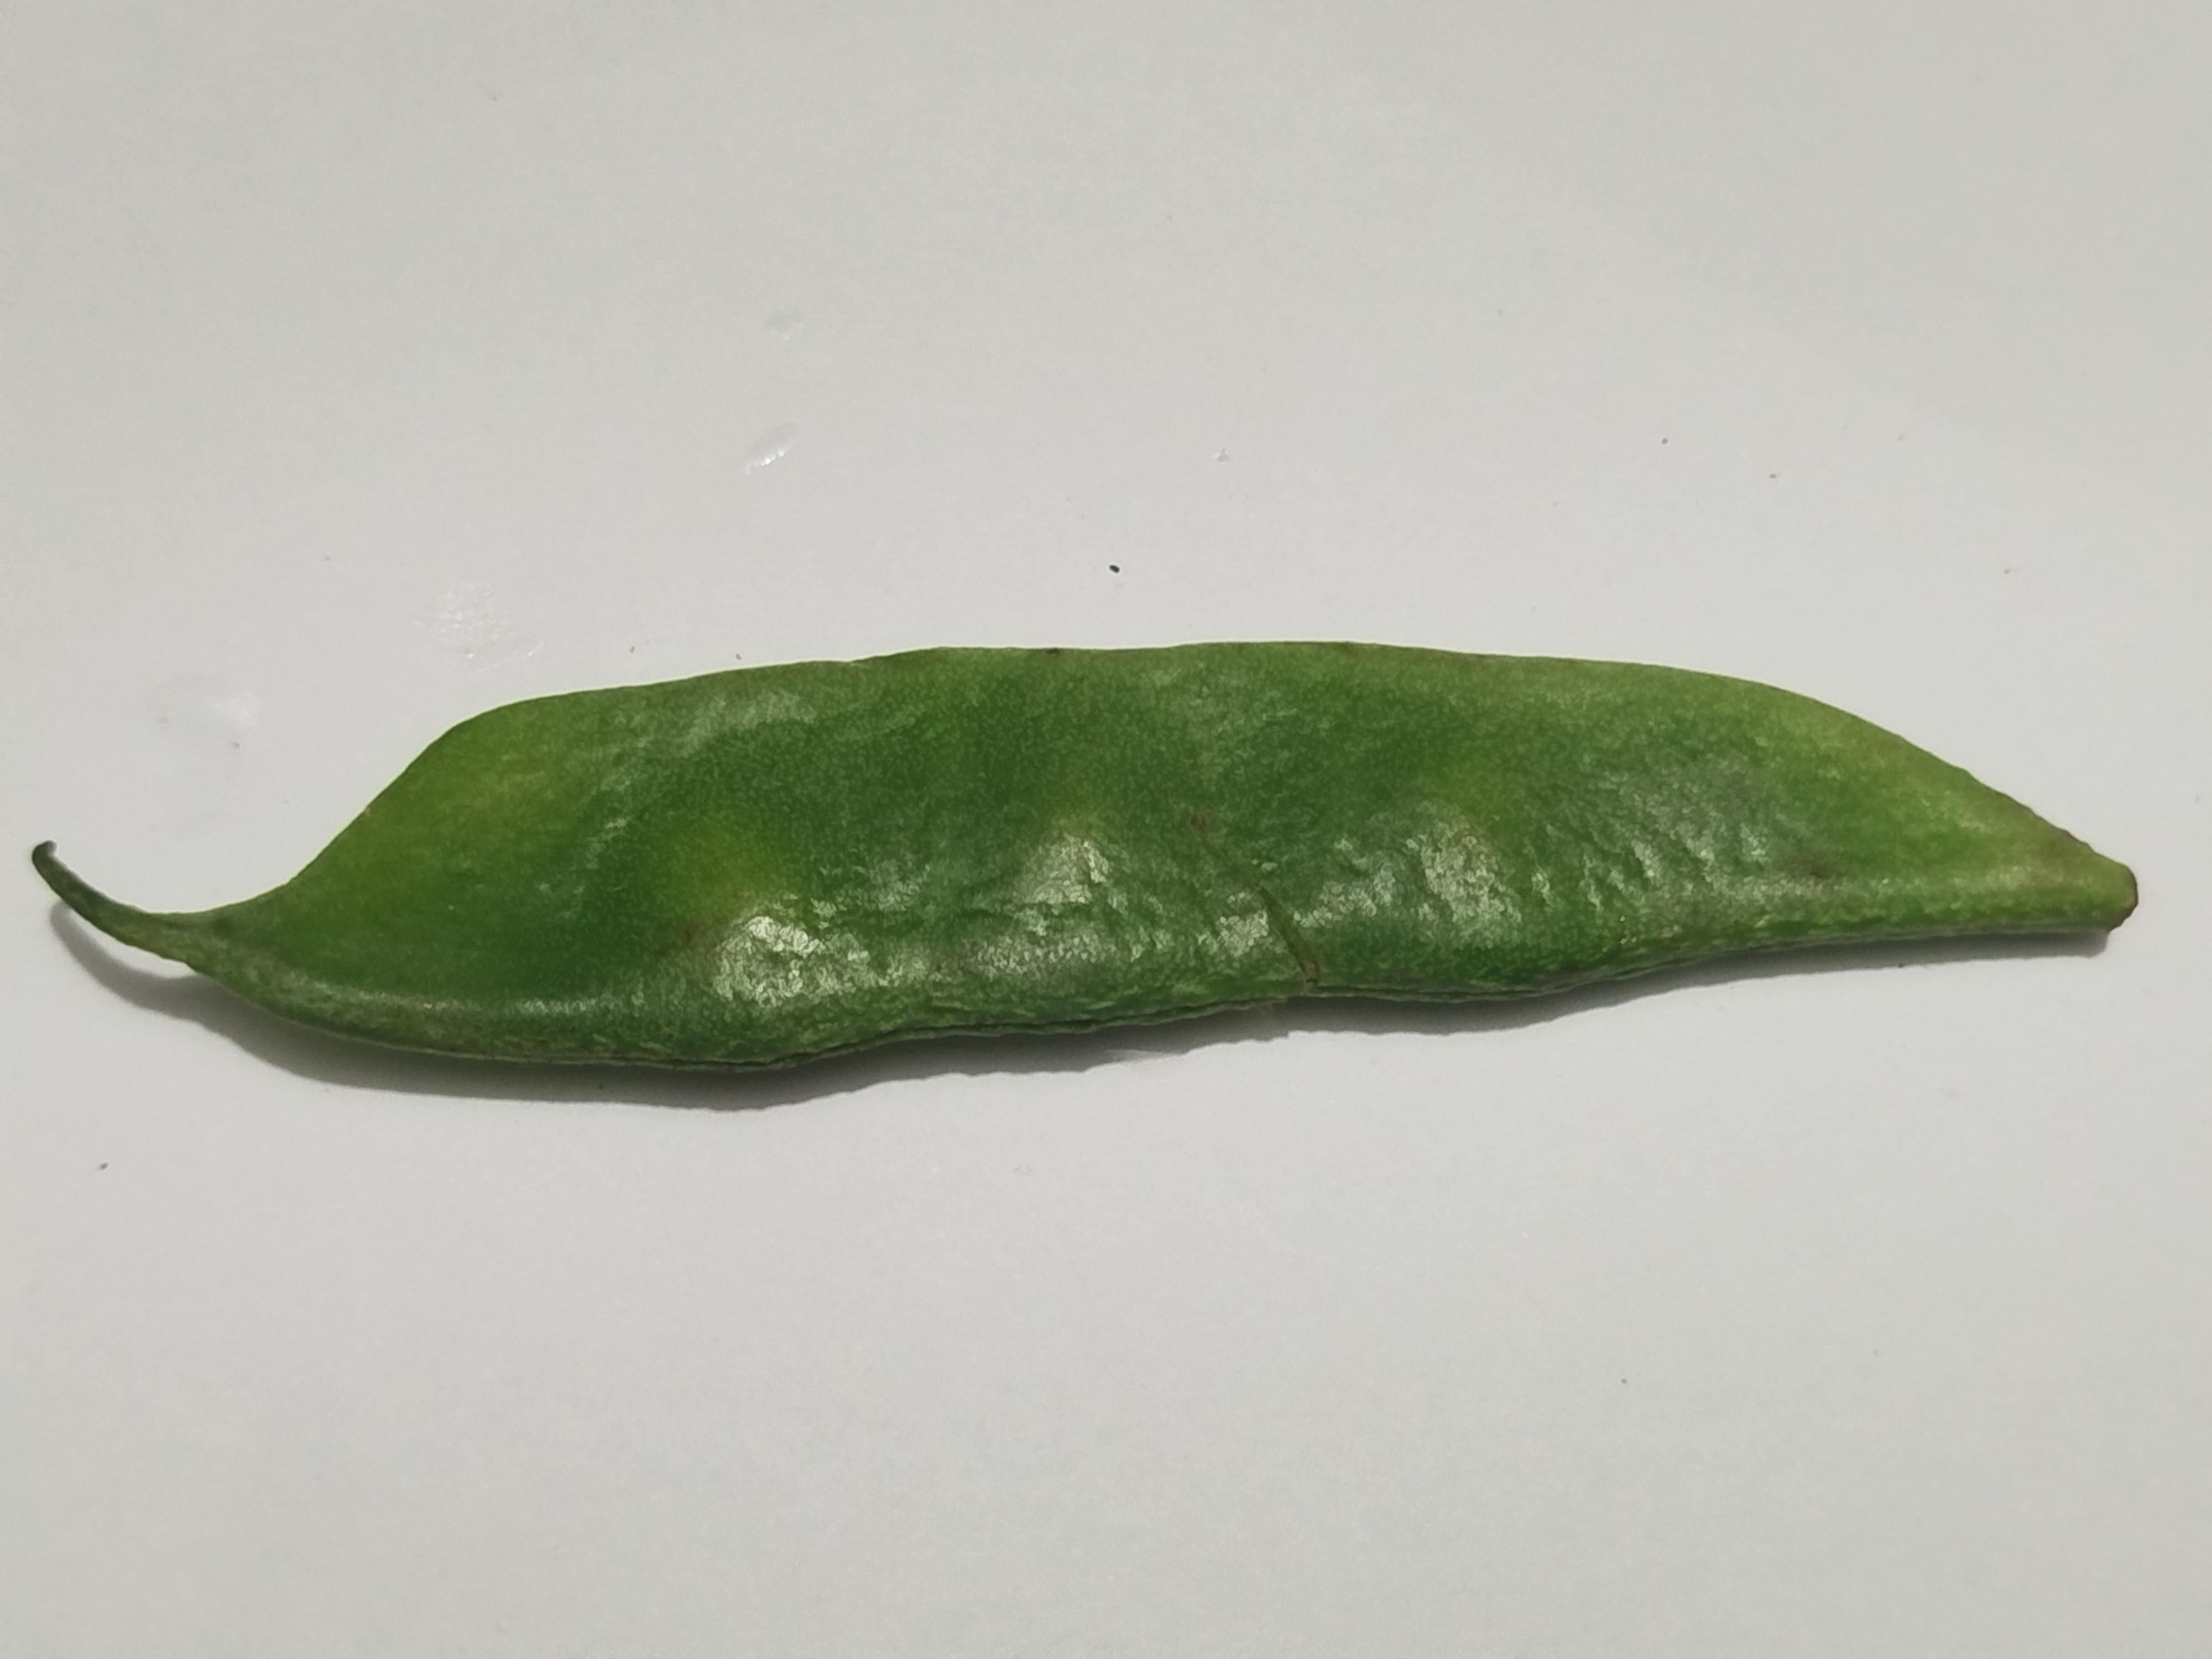
Label: Bean